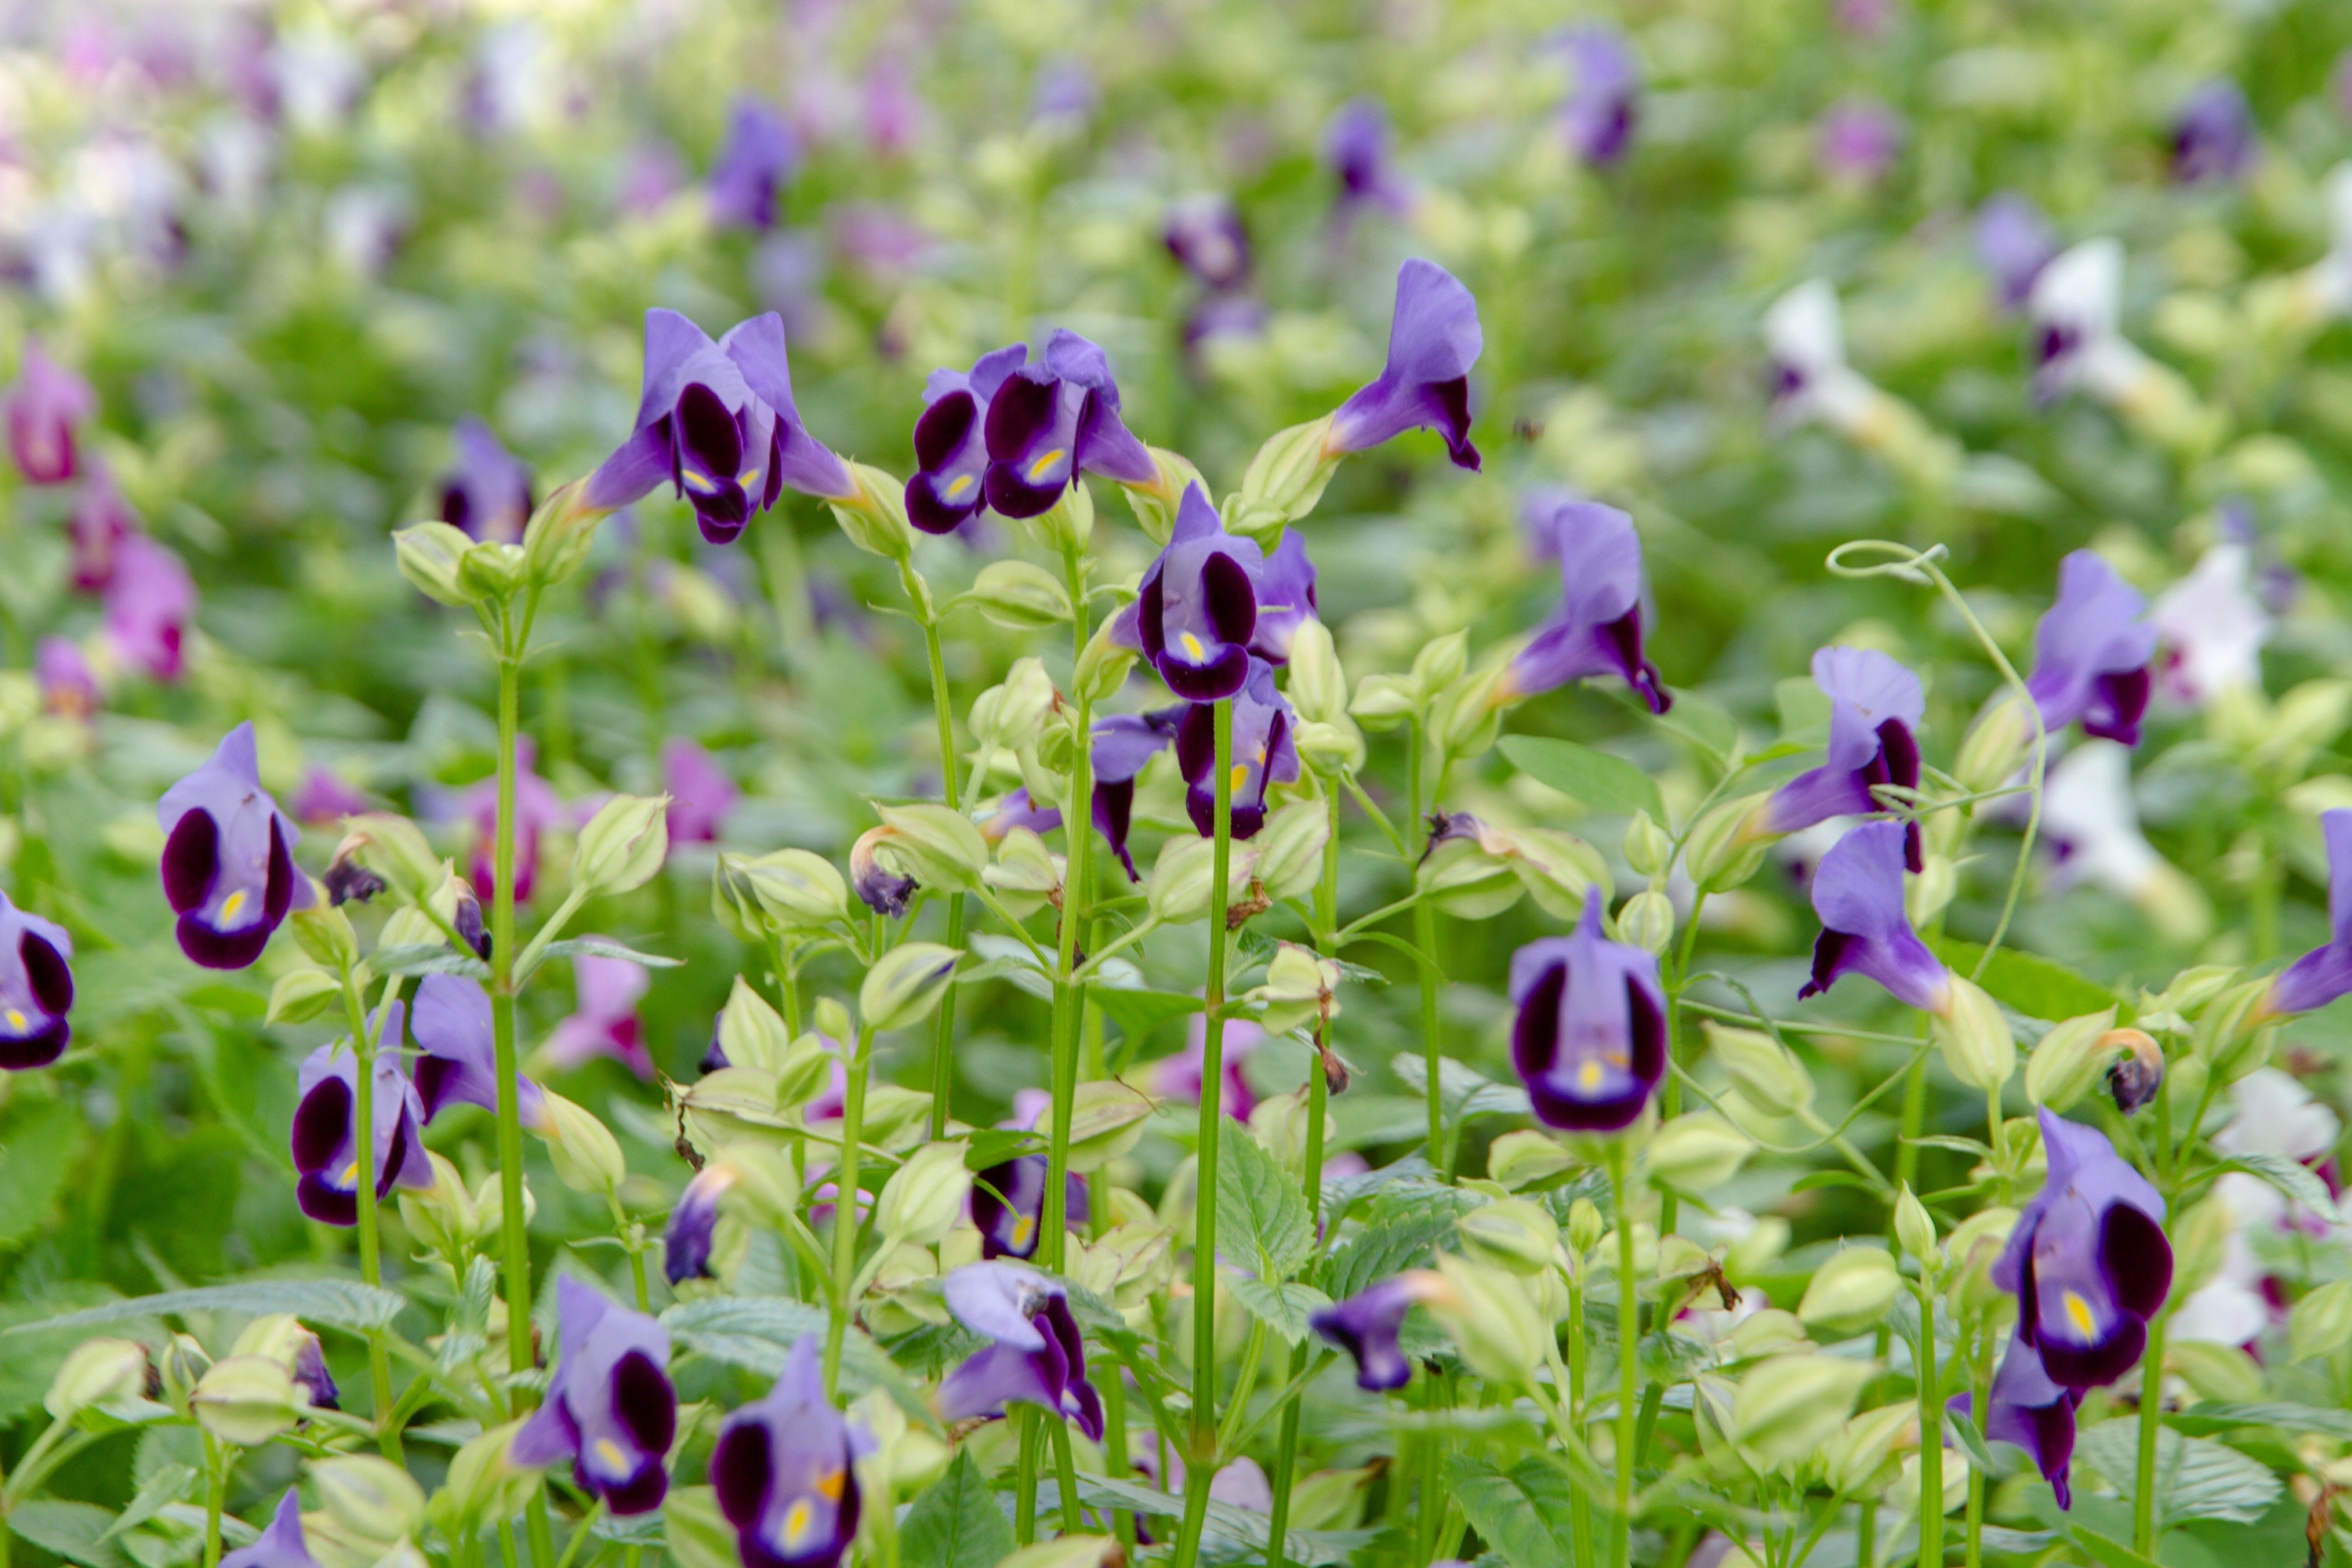
plant, field, meadow, flower, botany, flora, wildflower, flowers, purple flowers, flower garden, viola, macro photography, flowering plant, bellflower family, harebell, dong flowers, land plant, violet family